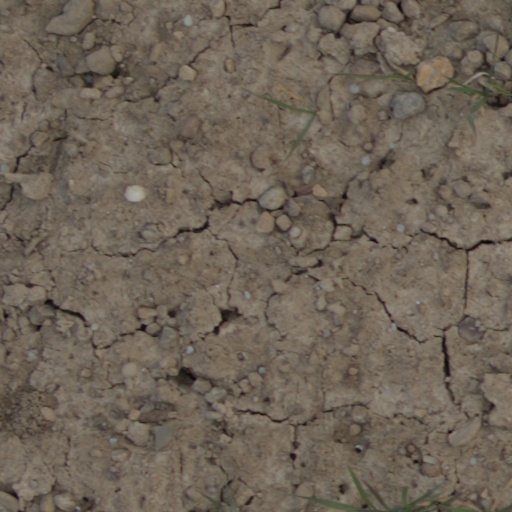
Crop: wheat